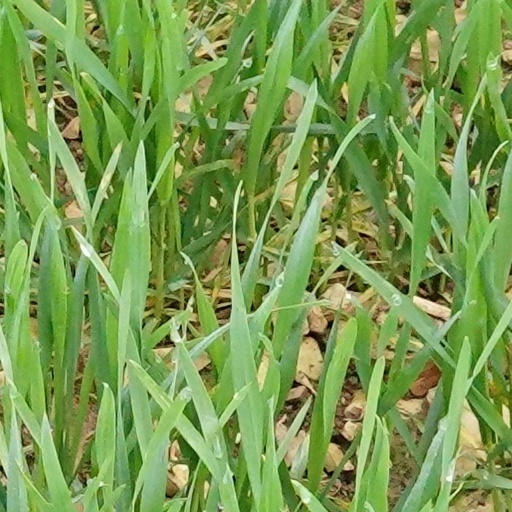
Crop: wheat